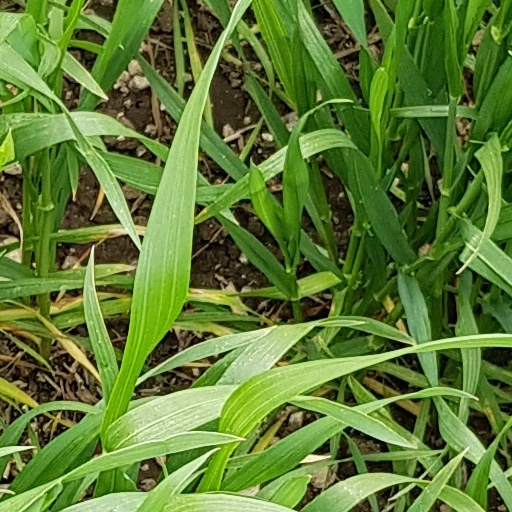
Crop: wheat